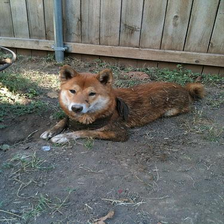
Species: dog
Breed: shiba inu